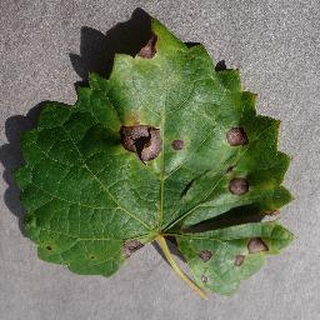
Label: grape_black_rot